Linking Road, Mumbai

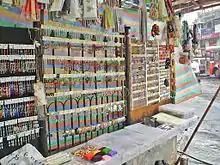
Roadside pavement shops at Bandra Linking road.

Linking Road was one of the first arterial roads "linking" the far-flung suburbs of Bandra and Juhu during the 1940s. The oldest name of the road was Dadabhai Navroji Road.